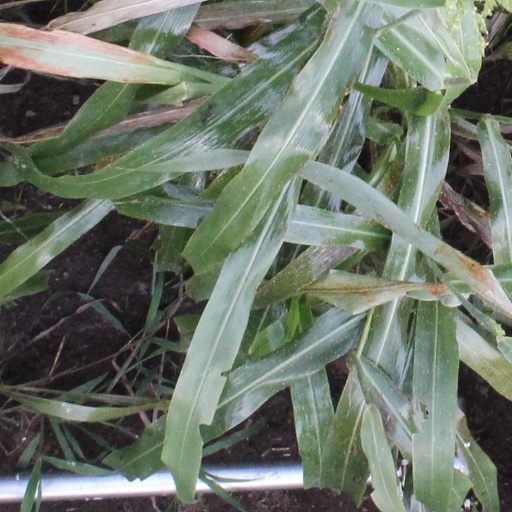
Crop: sorghum